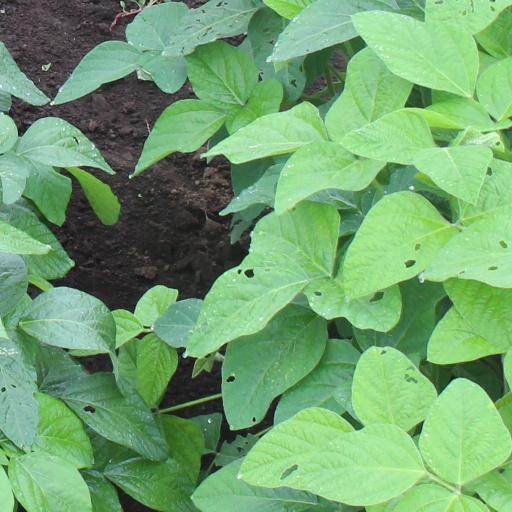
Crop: soybean